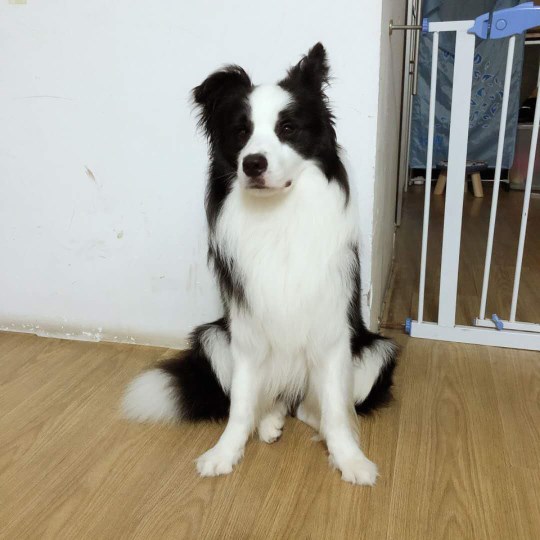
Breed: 2594-n000109-Border_collie